Tasty Time with ZeFronk

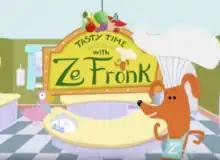
Title card featuring Sue on left, ZeFronk on right

Tasty Time with ZeFronk is an American animated short series produced for and aired on the Playhouse Disney block on Disney Channel from November 8, 2008, to September 24, 2010. Reruns aired on Playhouse Disney after the final episode of the series aired until February 13, 2011, when Playhouse Disney ended its run on Disney Channel. Reruns were later on moved to Disney Channel's Disney Junior block which debuted the next day at 6:00 AM Eastern Time. This animated short series is aimed at getting preschoolers to make their own snacks.